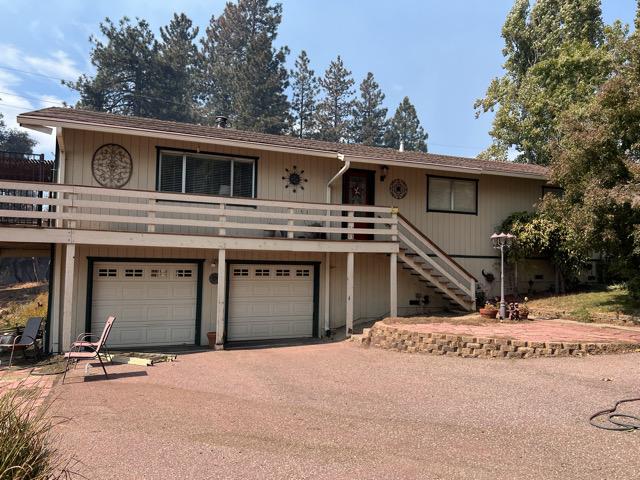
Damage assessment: no_damage